Godiva device

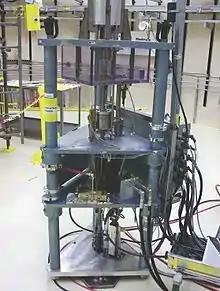
A cylindrical wire cage encloses the spherical uranium mass at the top of this image of Godiva II.

Godiva II was constructed inside a concrete building with walls and roof in a canyon a quarter-mile (400 m) away from the control room.